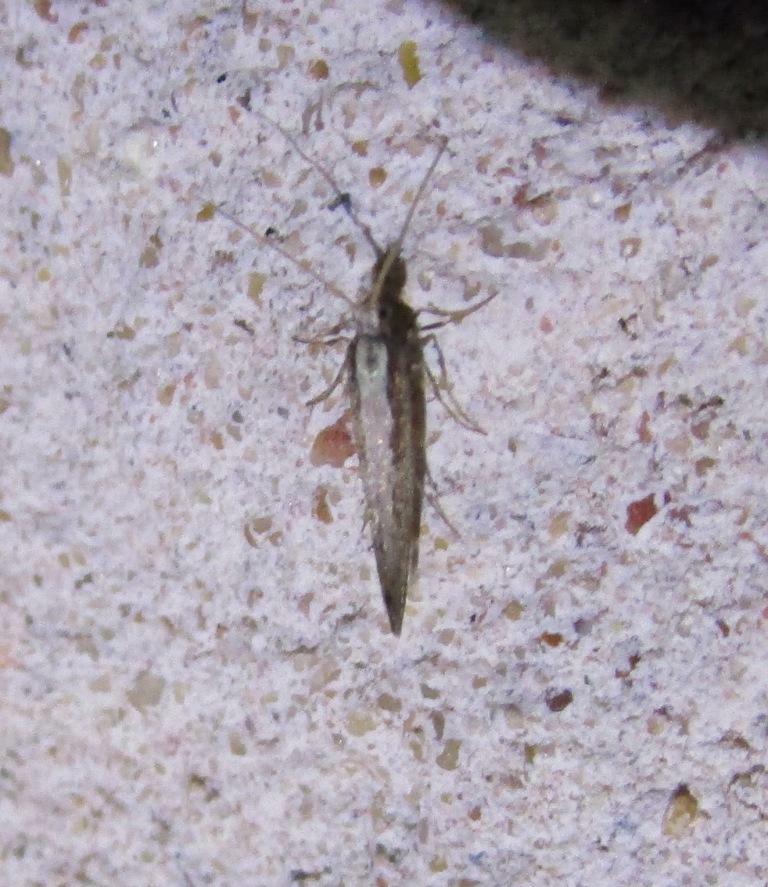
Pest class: diamondback_moth